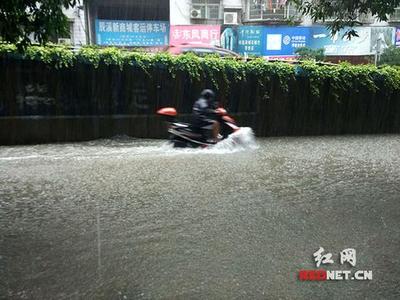
Weather: rain or strom